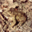
Label: frog